Well Done Foundation

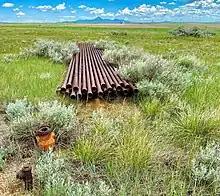
The Bluhm 14 well was drilled in 1934 and produced from the Madison Group. The last recorded production was in 2003, when the well produced 144 barrels of oil over a 15-day period. It was plugged by the Well Done Foundation on April 7, 2021.

In 2019, Curtis Shuck, a former oil and gas executive of 30 years, was in Shelby, MT meeting with farmers when he discovered abandoned oil and gas wells scattered around the town's farm fields. In November 2019, Shuck initially created the Well Done Montana (WDM), LLC; a for-profit organization designed to plug wells in Montana. The organization started its pilot project in its home state and plugged its first well, known as Anderson #3, in Toole County, Montana, in April 2020. Anderson #3 stopped producing oil in the 1980s and was emitting more than 6,600 MTCOe before it was plugged.